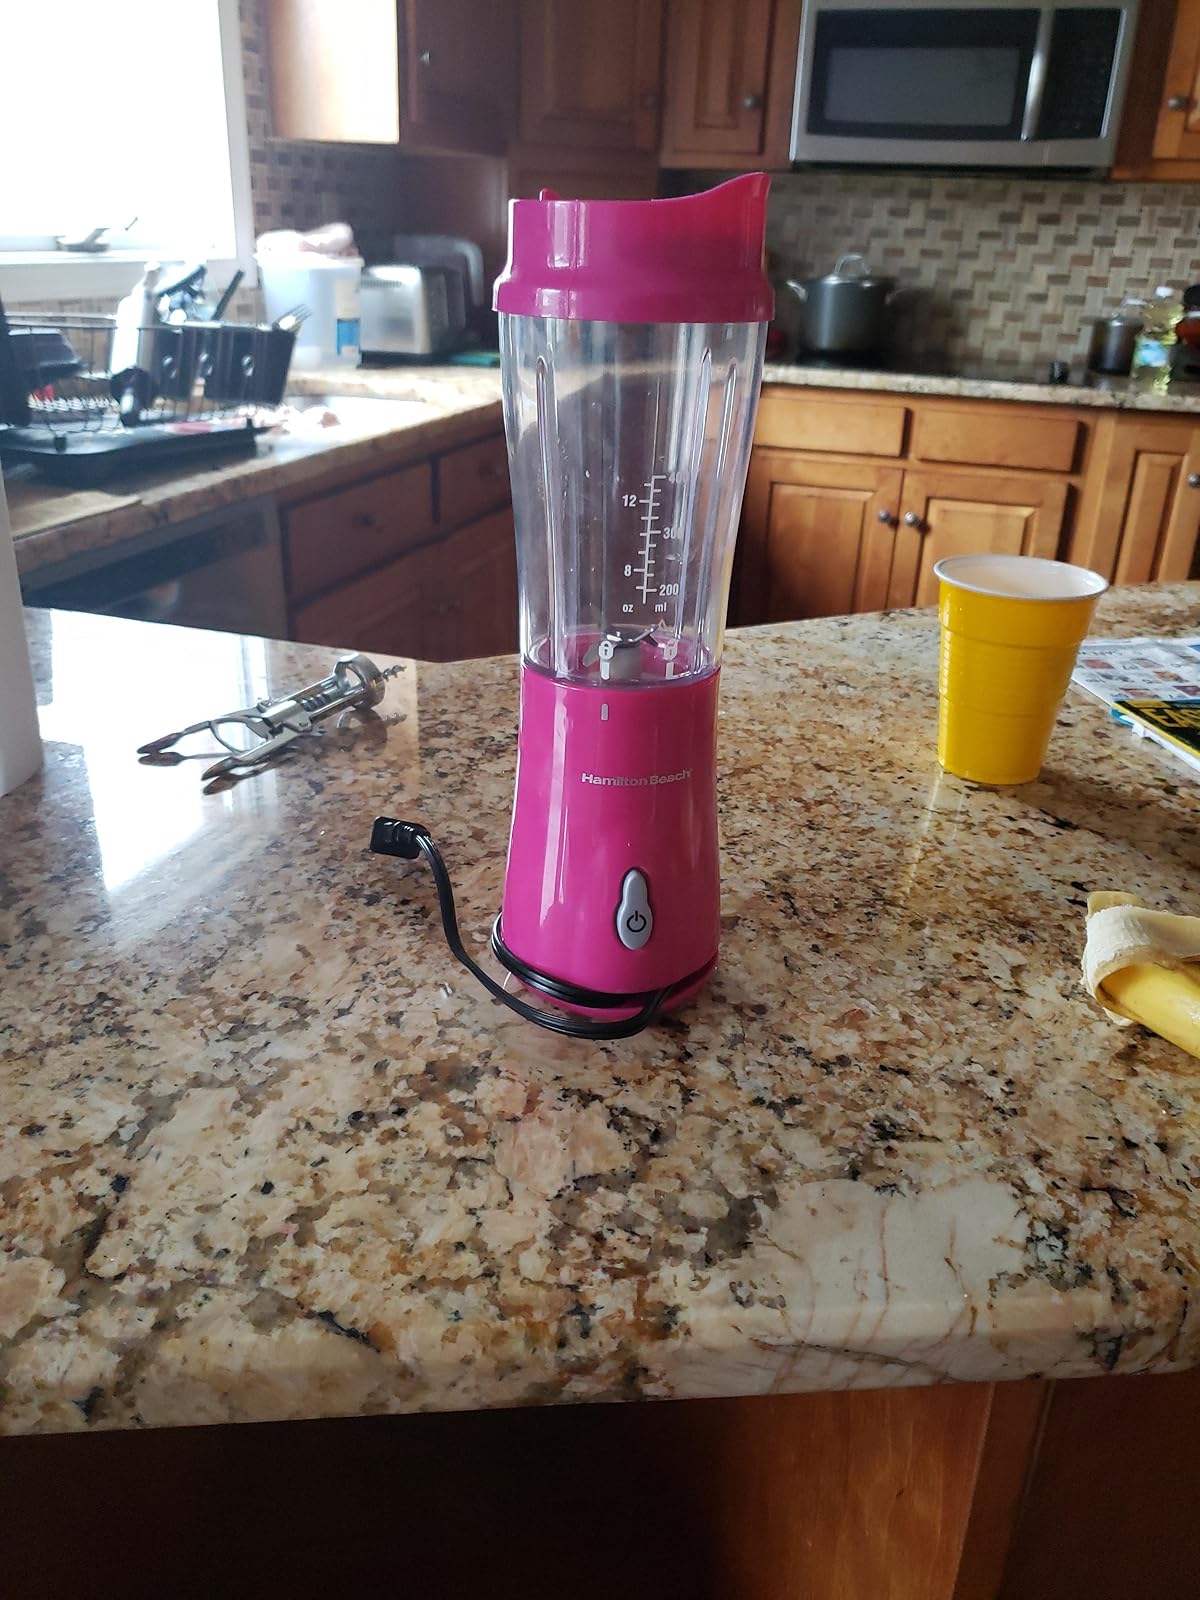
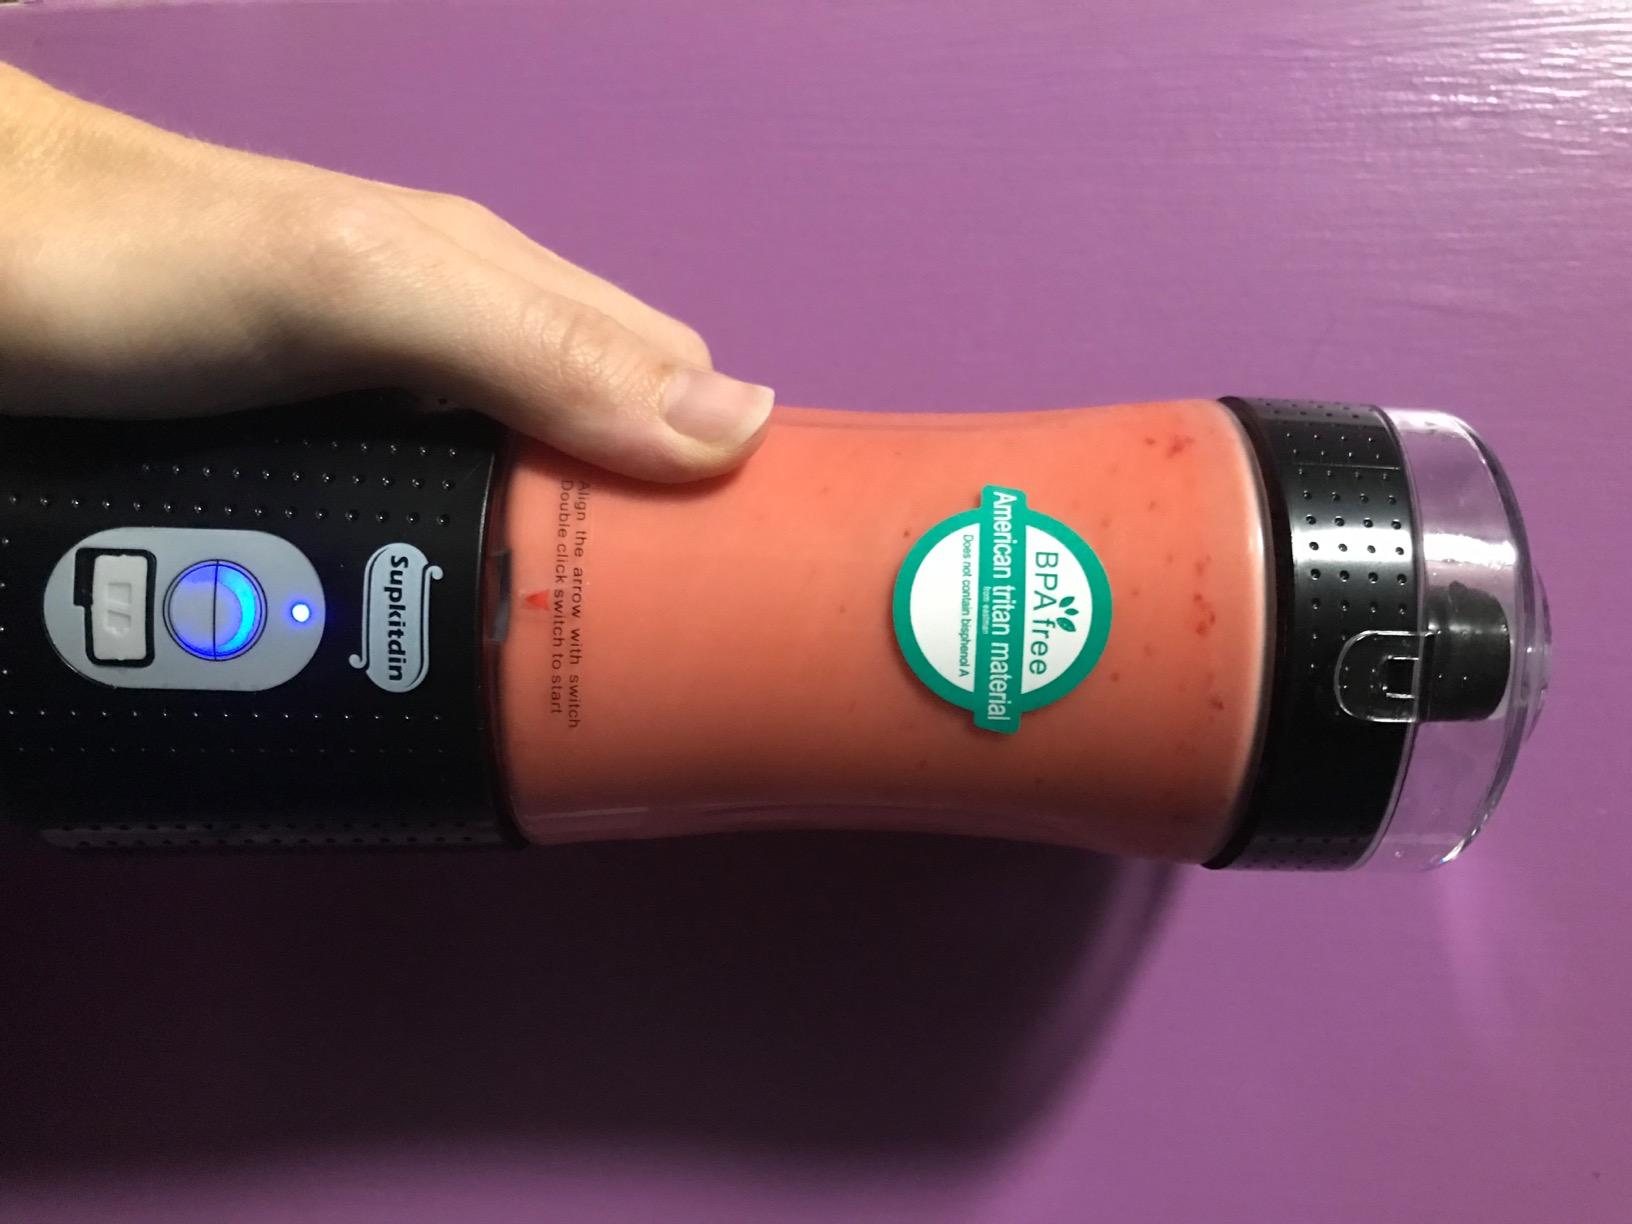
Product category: items_blender
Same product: no